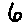
Label: 6